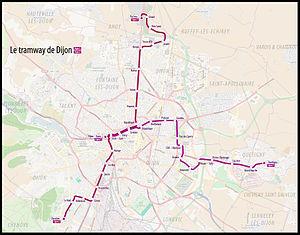
Le tramway de Dijon est un réseau de deux lignes de tramway défini, financé et appartenant à Dijon Métropole et dont l'exploitation est déléguée à Keolis Dijon Mobilités. La première ligne a été mise en service le 1ᵉʳ septembre 2012 et la seconde le 8 décembre 2012.